Deutsch Amerikanische Freundschaft

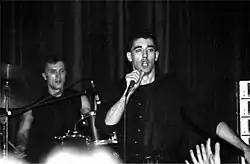
Gabi Delgado-Lopez and Robert Görl onstage, 1981

The next two albums, "Gold und Liebe" (Gold and Love) and "Für Immer" (Forever), continued in the same vein, until, as one British music journalist of the time put it, D.A.F. had exhausted all the possibilities of the 16-step sequencer. These possibilities ranged from something resembling rhythm and blues — you could just about play Der Mussolini as R'n'B if you wanted — to the microtonality of "Im Dschungel der Liebe" (In the Jungle of Love) (on "Für immer") or "Knochen auf Knochen" (the B-side of the single "Sex unter Wasser"). These three albums (from "Alles ist gut" to "Für immer") were all produced by Konrad "Conny" Plank, who was renowned for his pioneering work both with minimalist-influenced Krautrock bands and other experimenters in the 1970s, and with electropop artists in the 1980s. The band added an Oberheim OB-Xa for "Für immer".